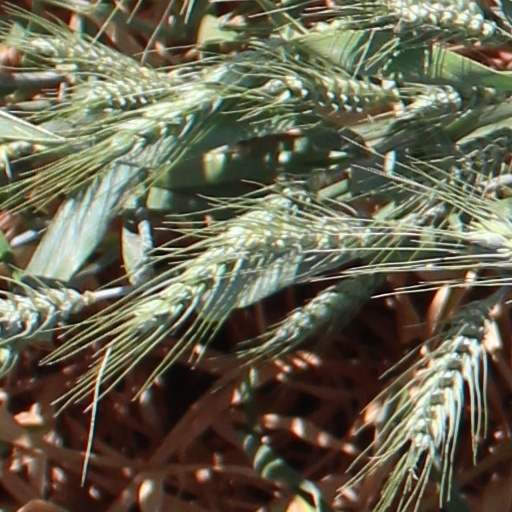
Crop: wheat